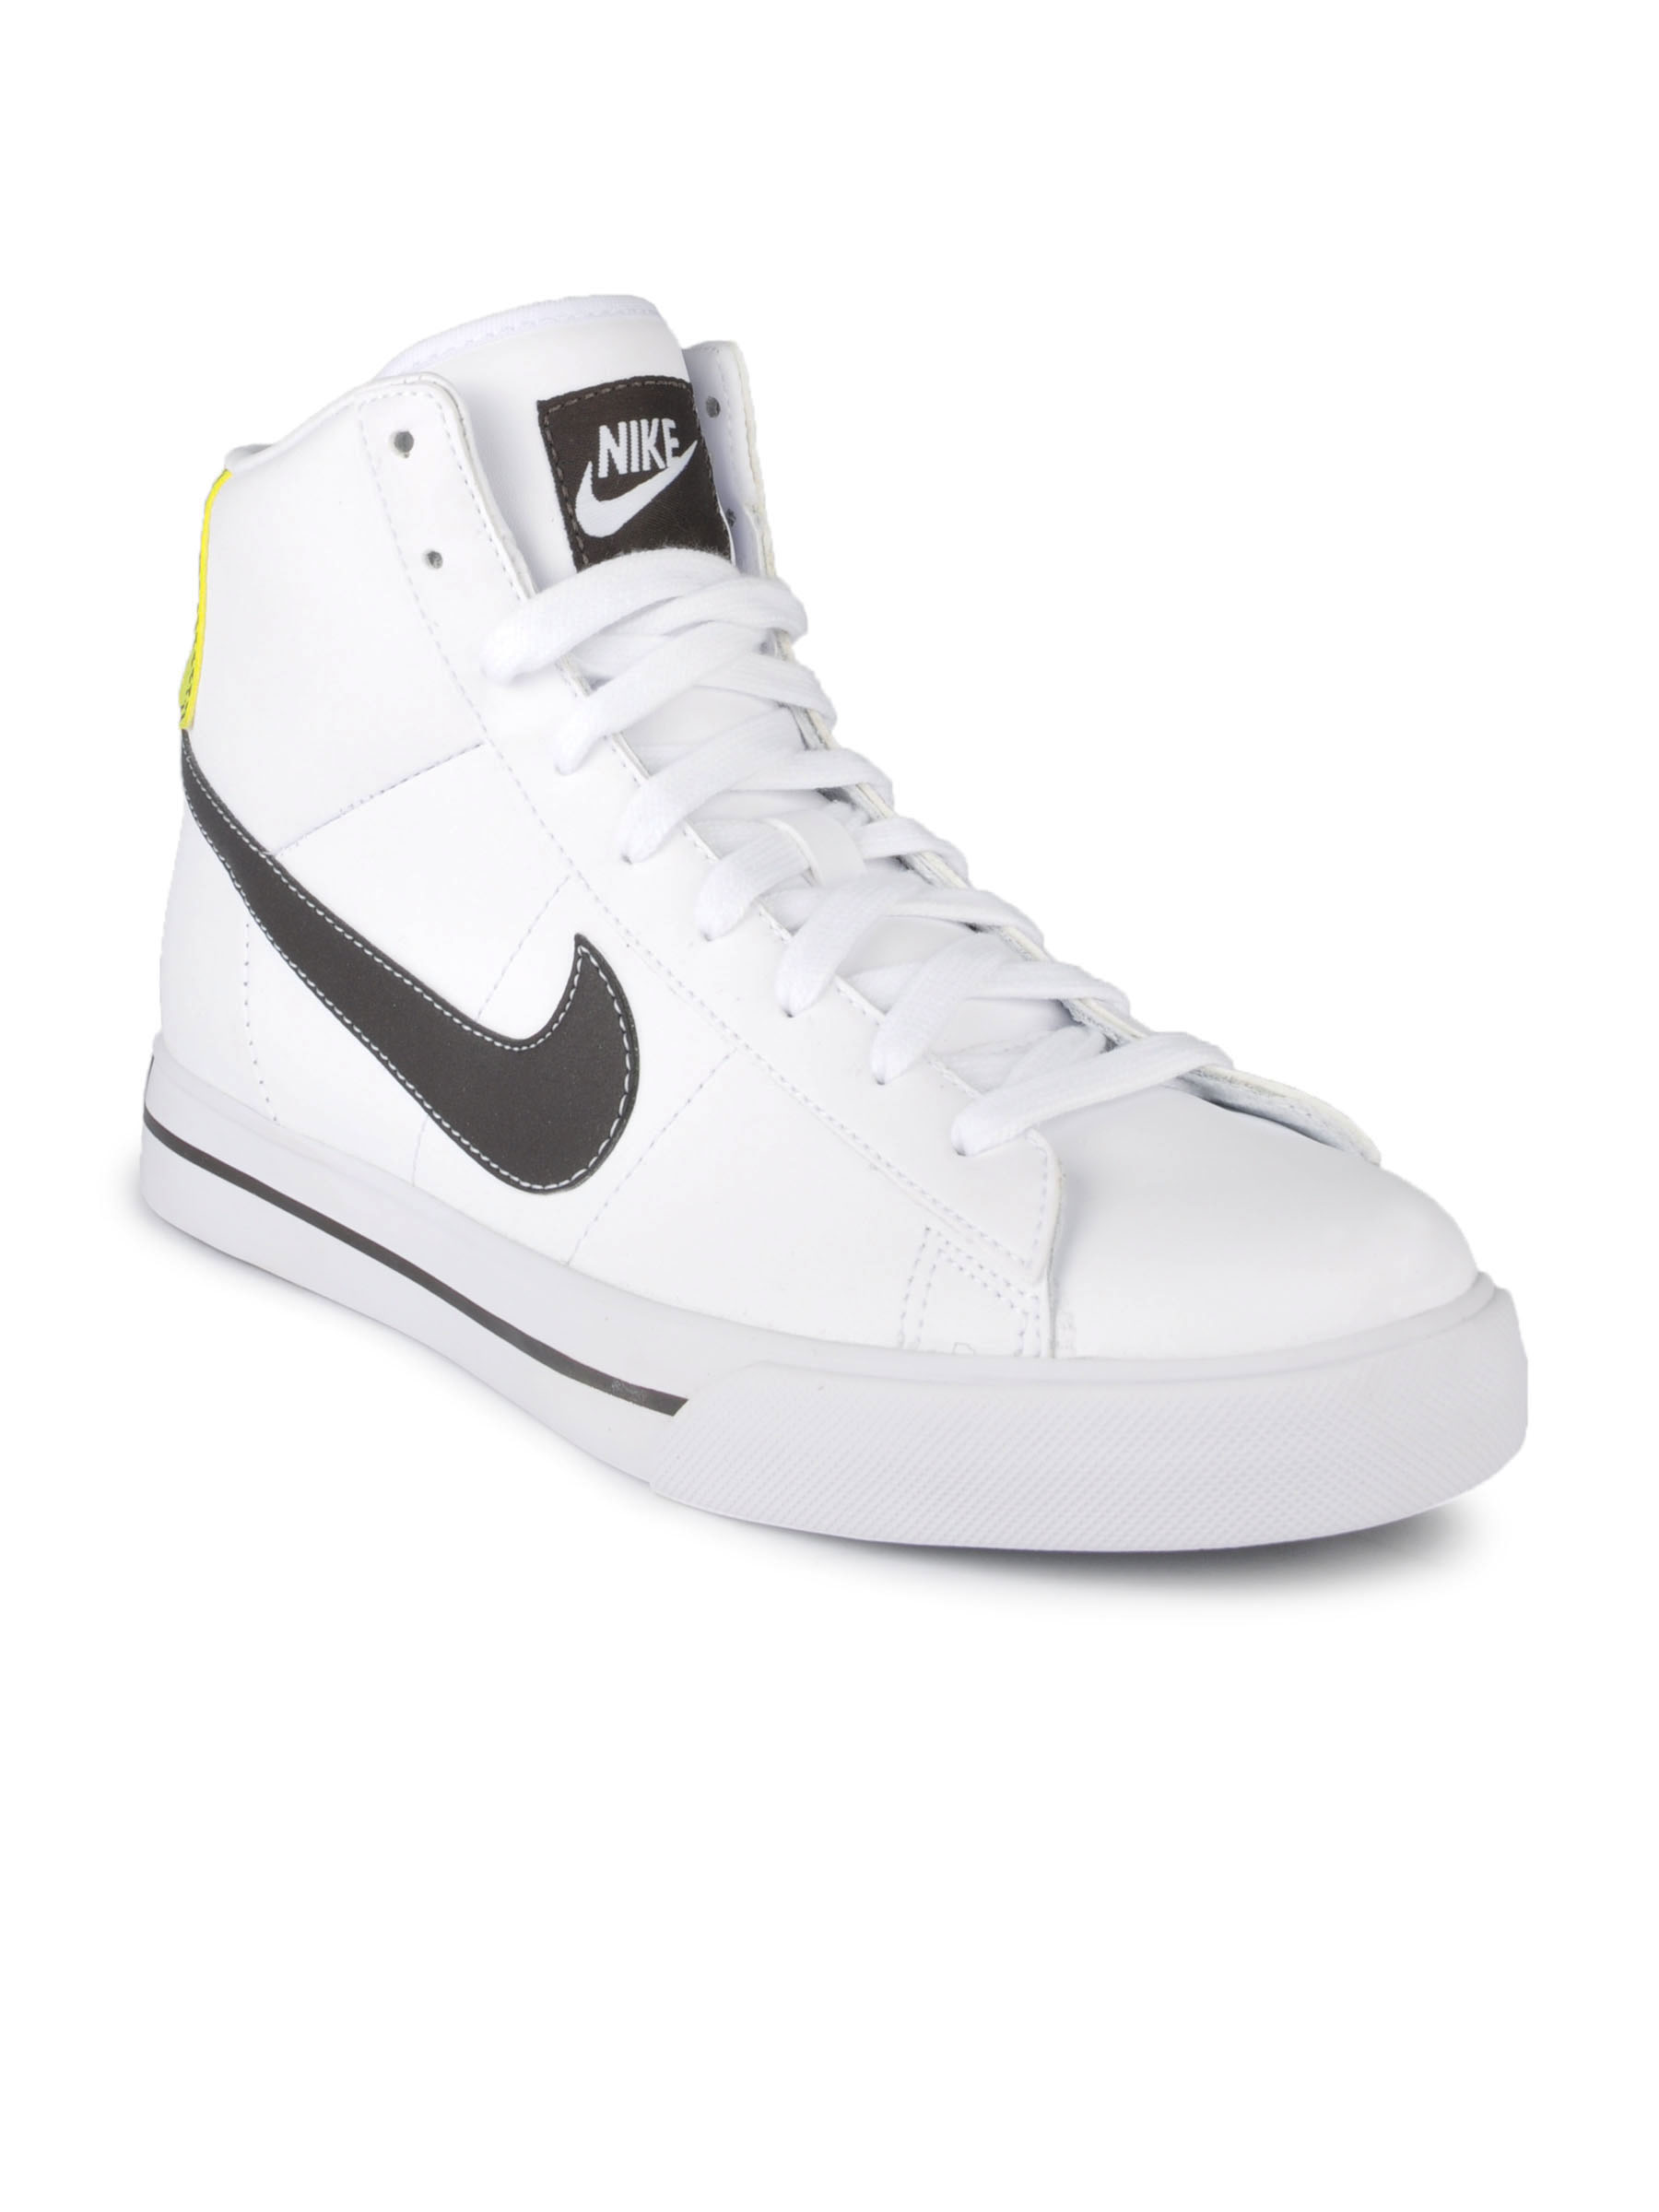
Nike Men Sweet Classic high White Casual Shoes
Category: Footwear / Shoes / Casual Shoes
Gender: Men
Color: White
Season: Fall 2011
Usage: Casual